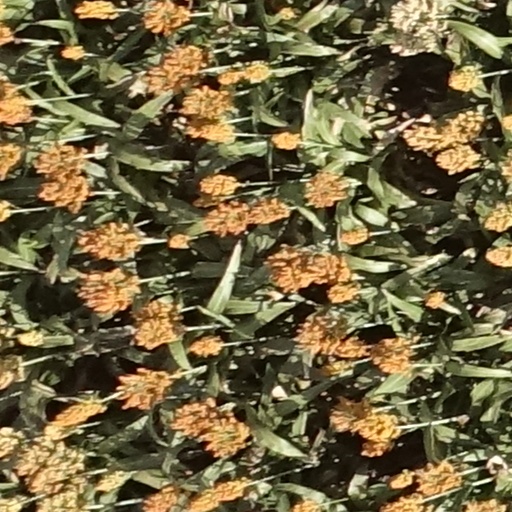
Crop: sorghum